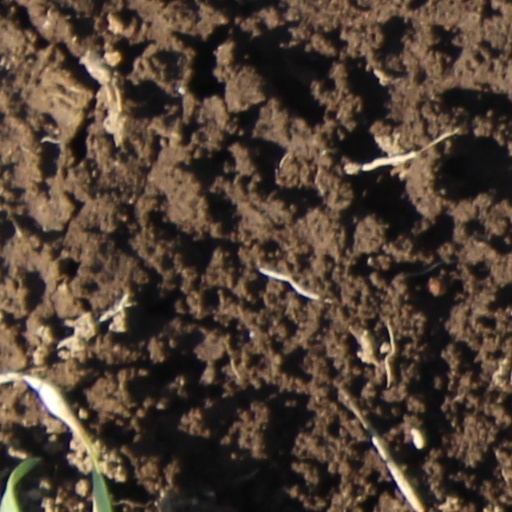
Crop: wheat